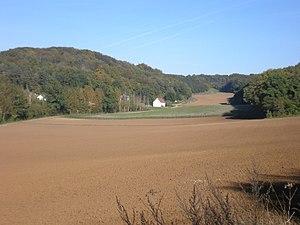
la longue côte
Thury-sous-Clermont est une commune française située dans le département de l'Oise en région Hauts-de-France.